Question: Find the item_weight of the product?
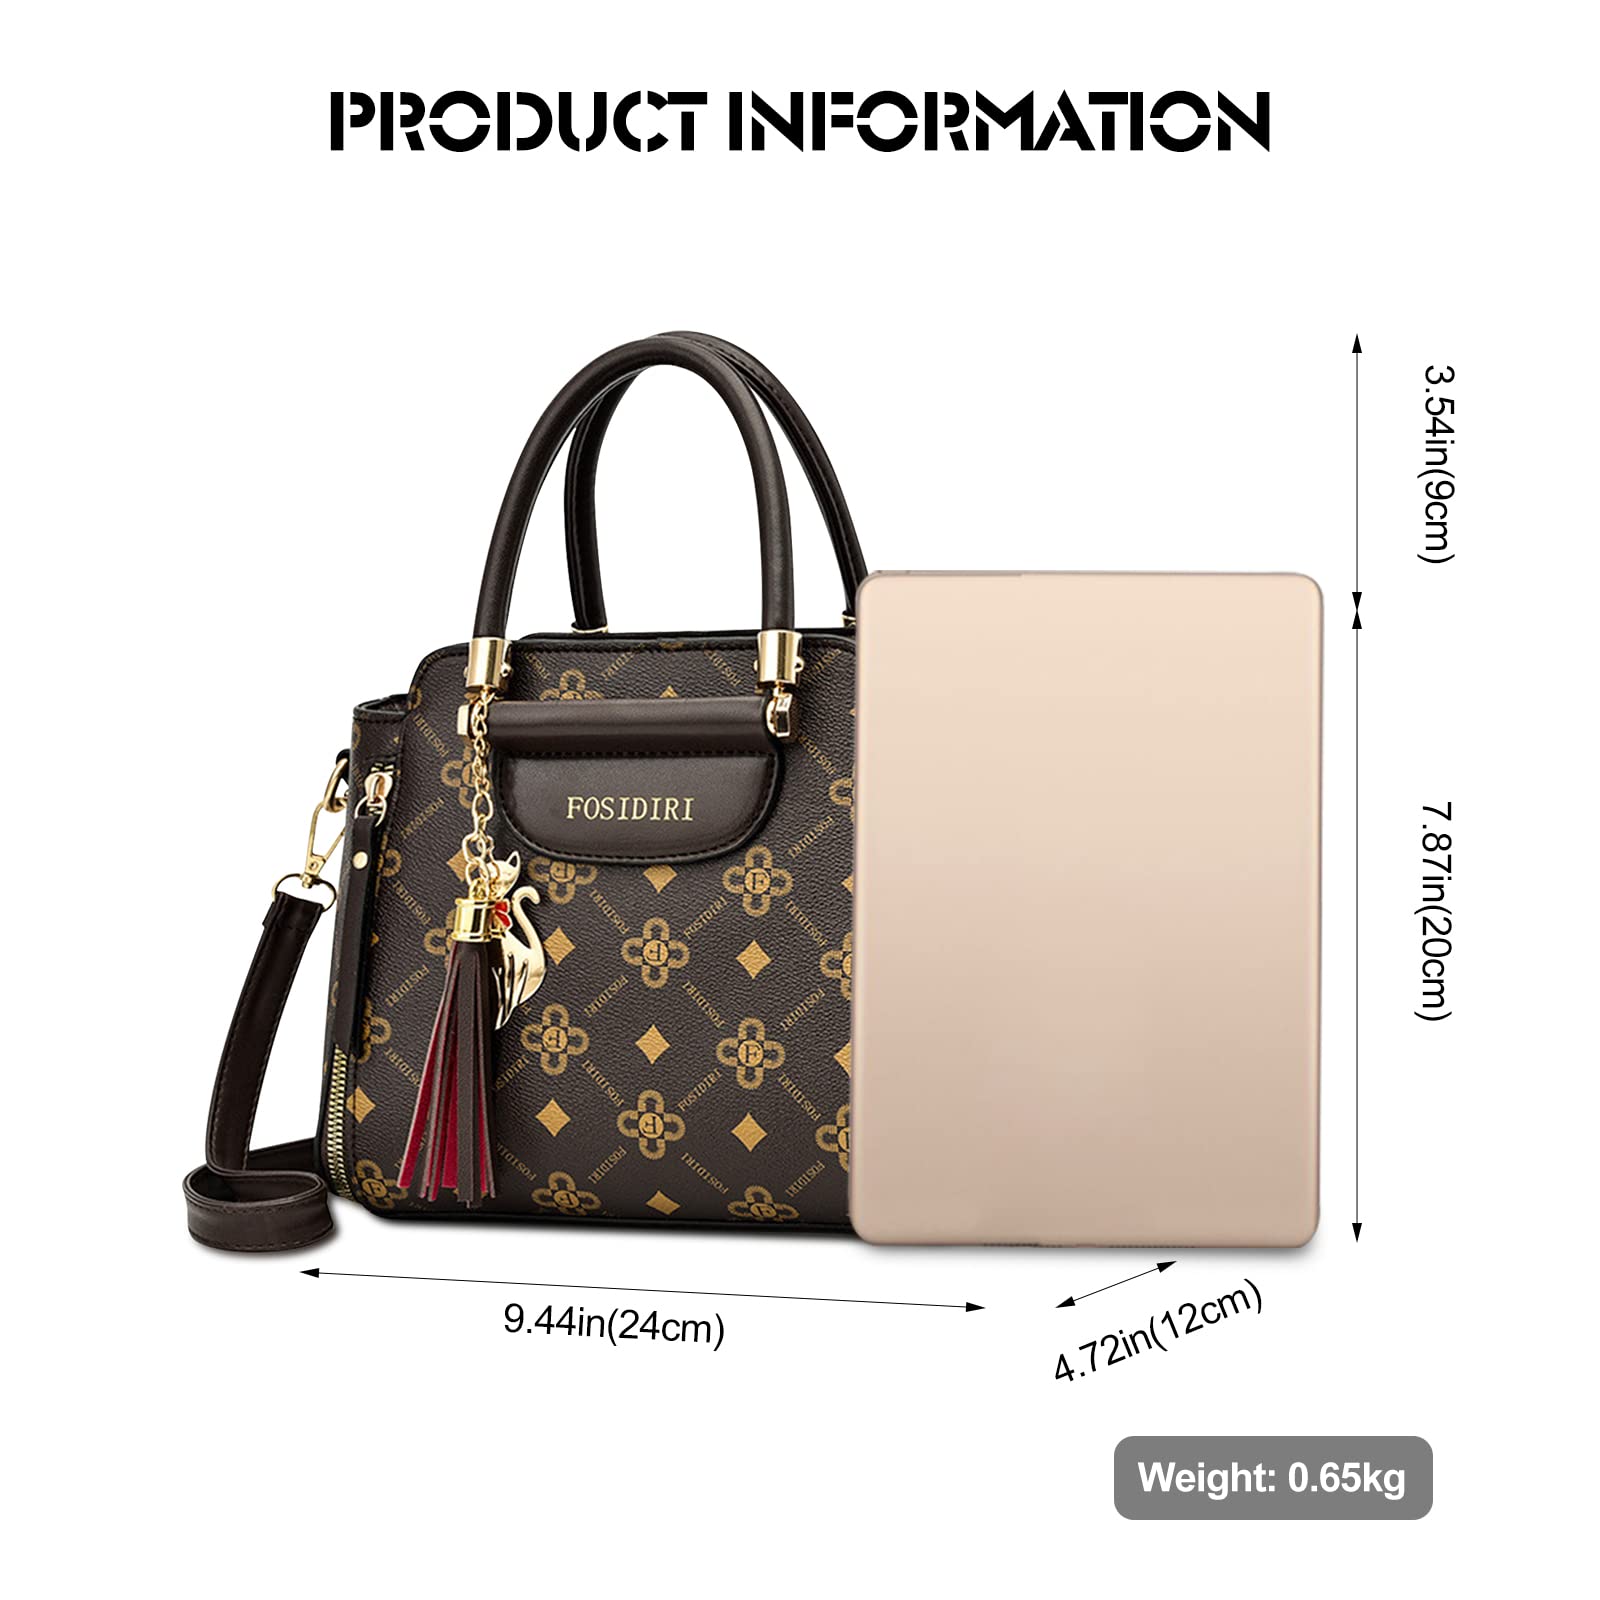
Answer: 0.65 kilogram